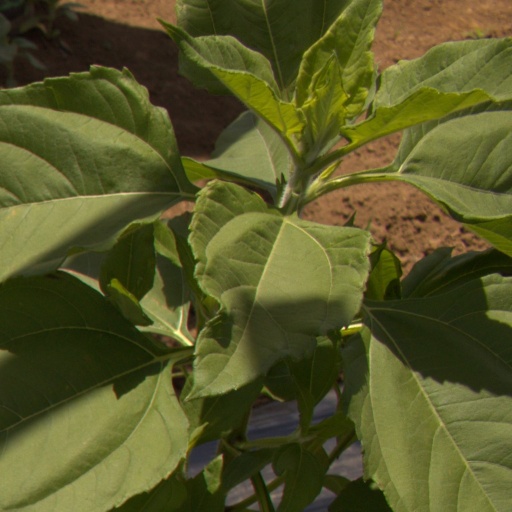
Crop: Jerusalem artichoke